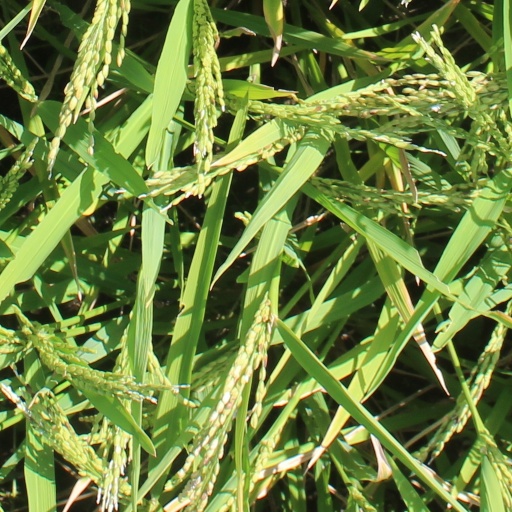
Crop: rice